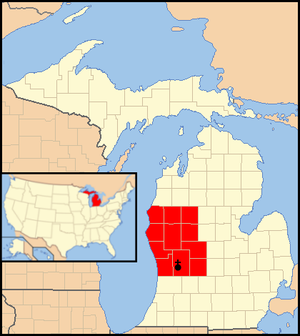
Le diocèse de Grand Rapids est un territoire ecclésiastique de l'Église catholique aux États-Unis, suffragant de l'archidiocèse de Détroit. Son évêque actuel est Mᵍʳ David Walkowiak qui siège à la cathédrale Saint-André de Grand Rapids, depuis 2013.